Archaeocryptography

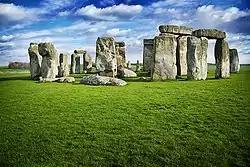
Stonehenge located in Wiltshire, United Kingdom, is one of the world's best known megalithic structures.

Archaeocryptography (from Greek , "arkhaios", "ancient" and ("kruptós"), "hidden, secret"; and ("graphein"), "to write") is the attempt to decode an ancient monument or structure by supposing an underlying mathematical order beneath the proportions, size, and placement to find any re-occurring or unusual data in respect to that which is being studied, or within another monument or structure.